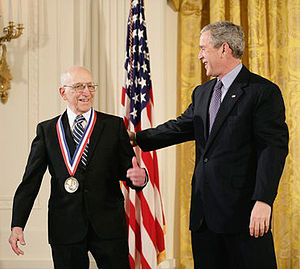
Ralph H. Baer
Ralph H. Baer modtager National Medal of Technology af den amerikanske præsident George W. Bush.
"Ralph Henry Baer var en tyskfødt amerikansk videospil-udvikler, opfinder, erhvervsmand og ingeniør, og han var kendt som ""The Father of Video Games"" som følge af hans mange bidrag til spilindustrien i den sidste halvdel af 1900-tallet.